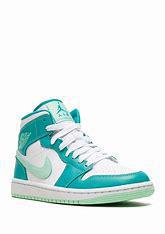
Brand: Jordan
Model: kg Air Jordan 1 Mid